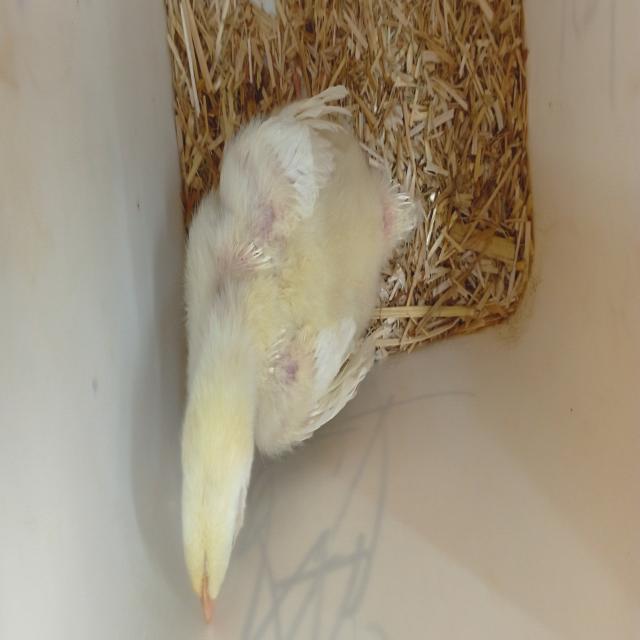
Weight: 217 g